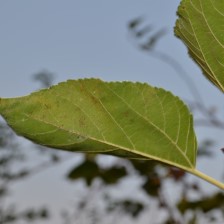
Variety: Kamphaengsaeng42